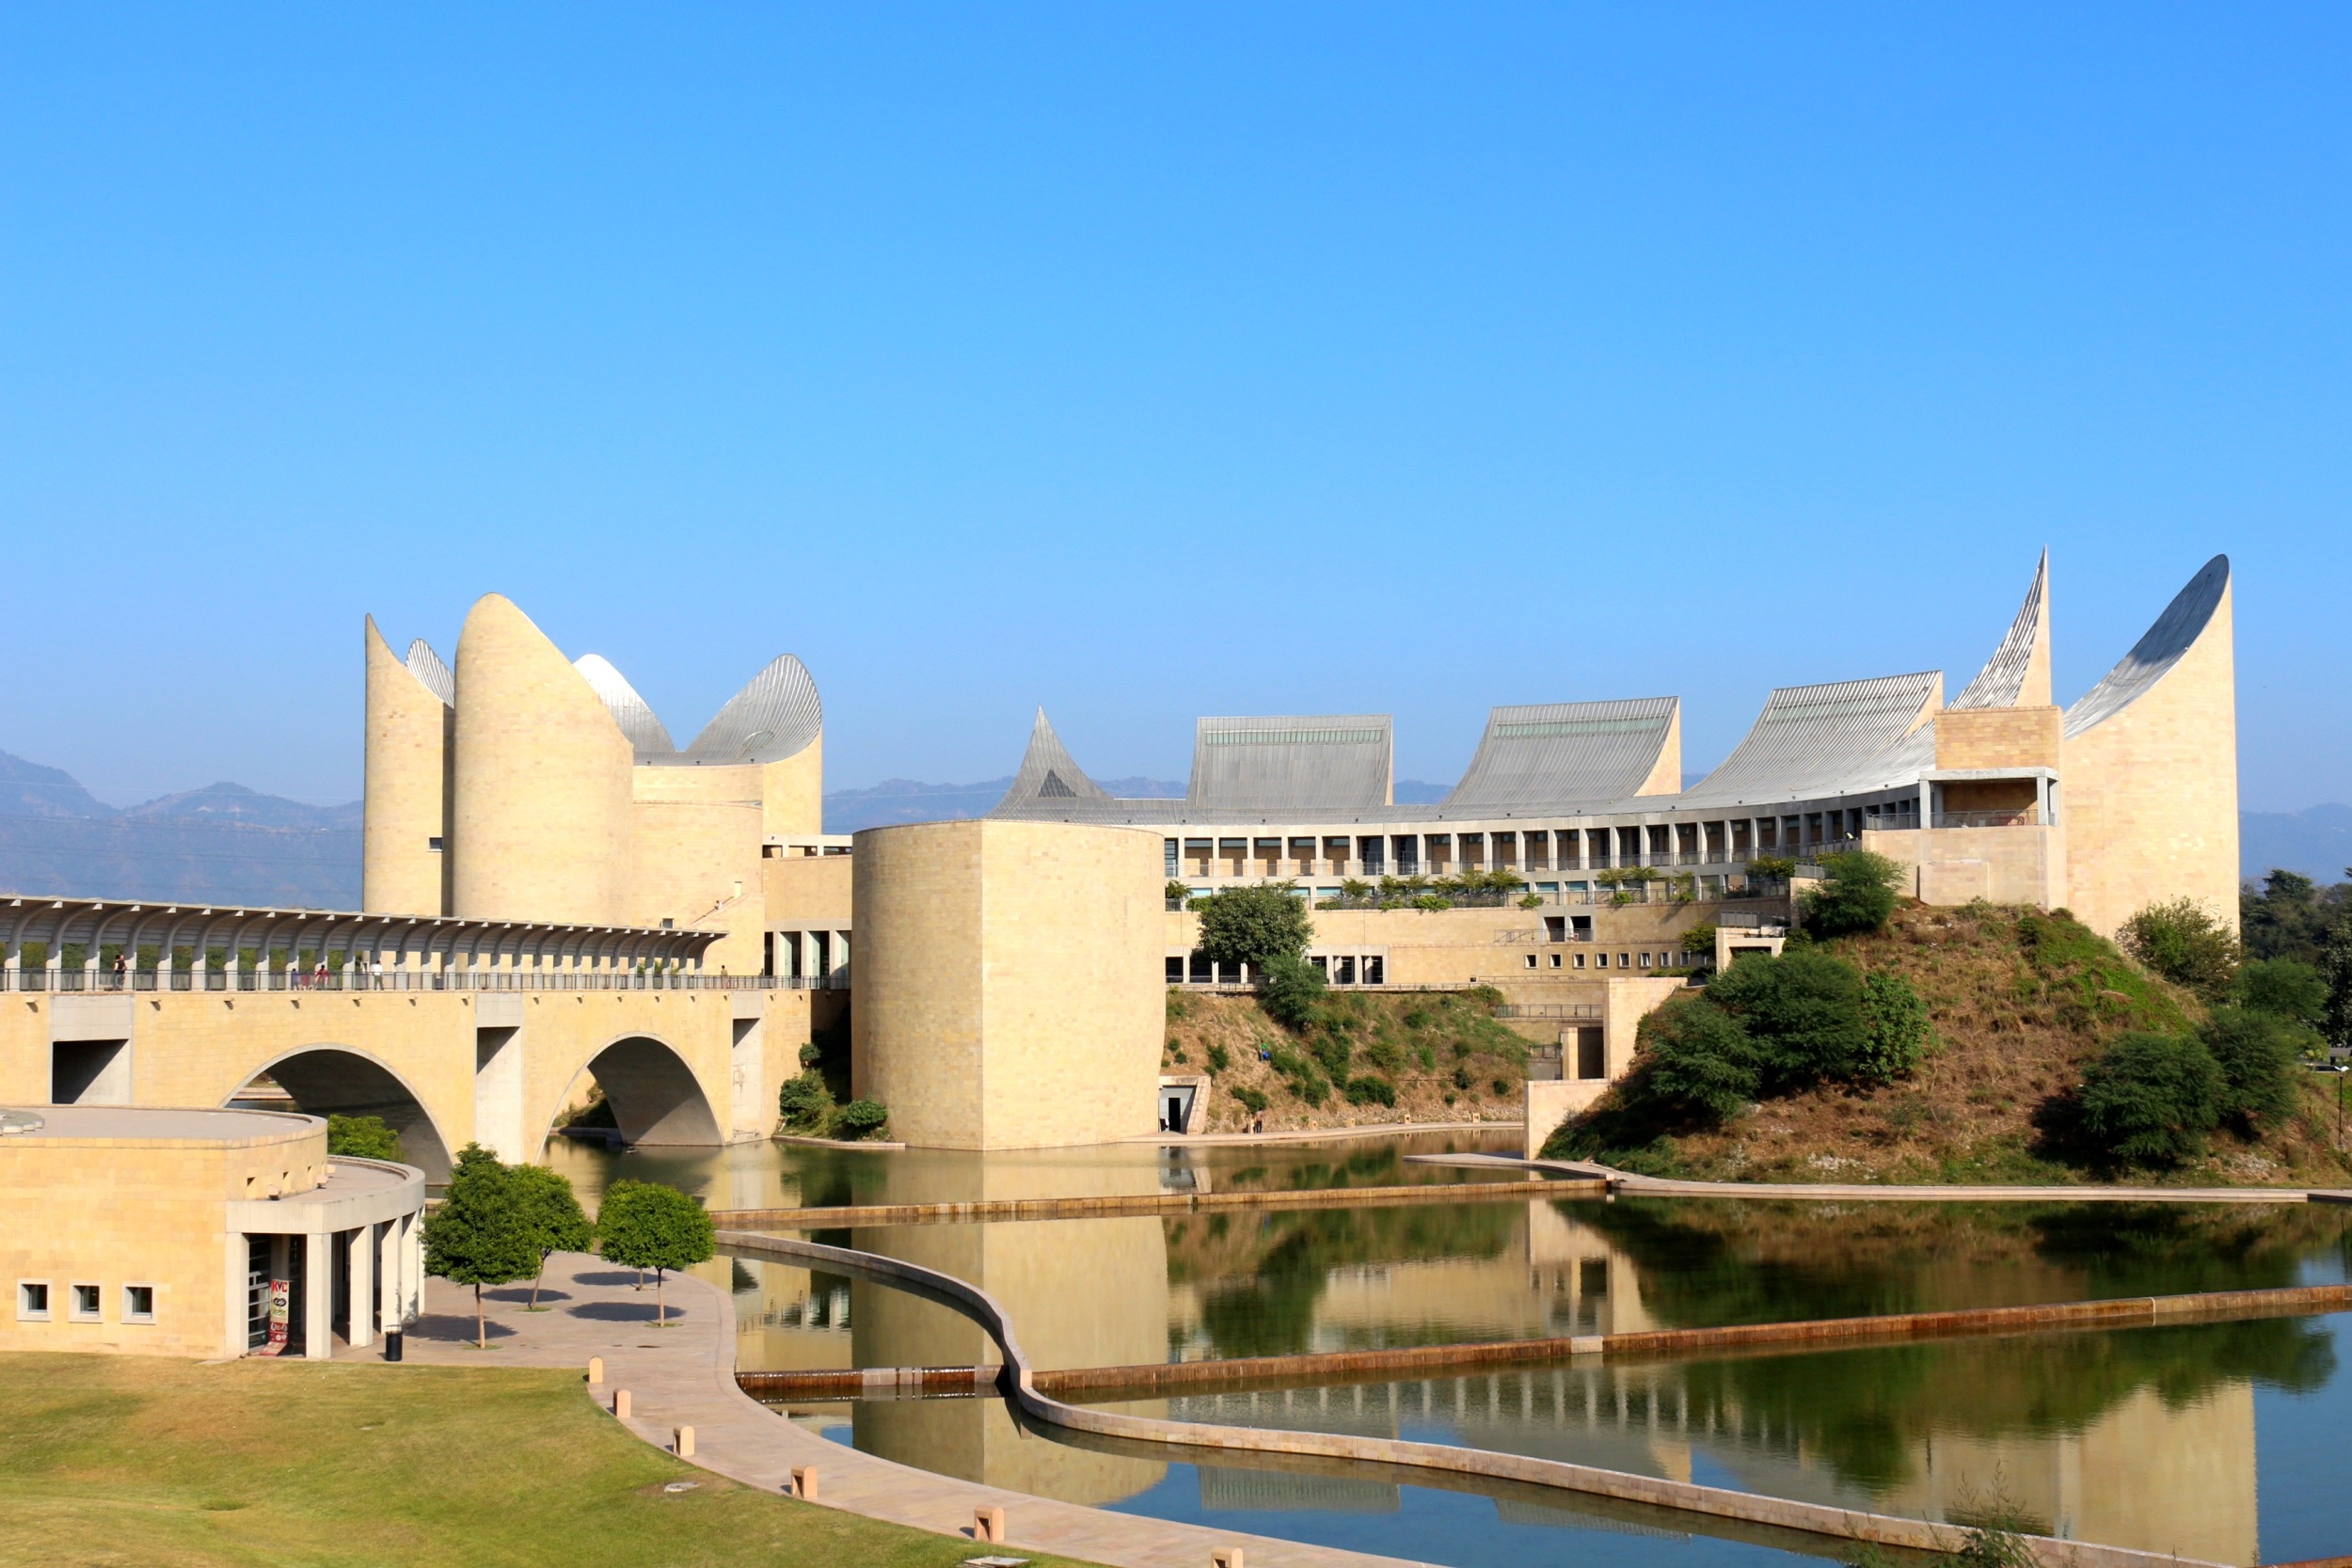
architecture, villa, building, palace, museum, property, attraction, tourism, place of worship, religious, india, estate, historic site, sikhism